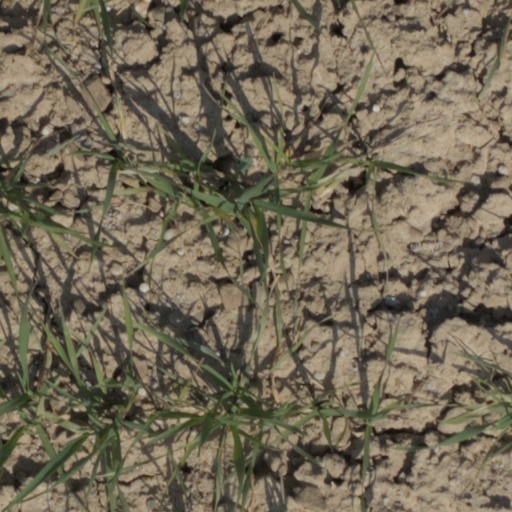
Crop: wheat